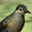
Label: bird